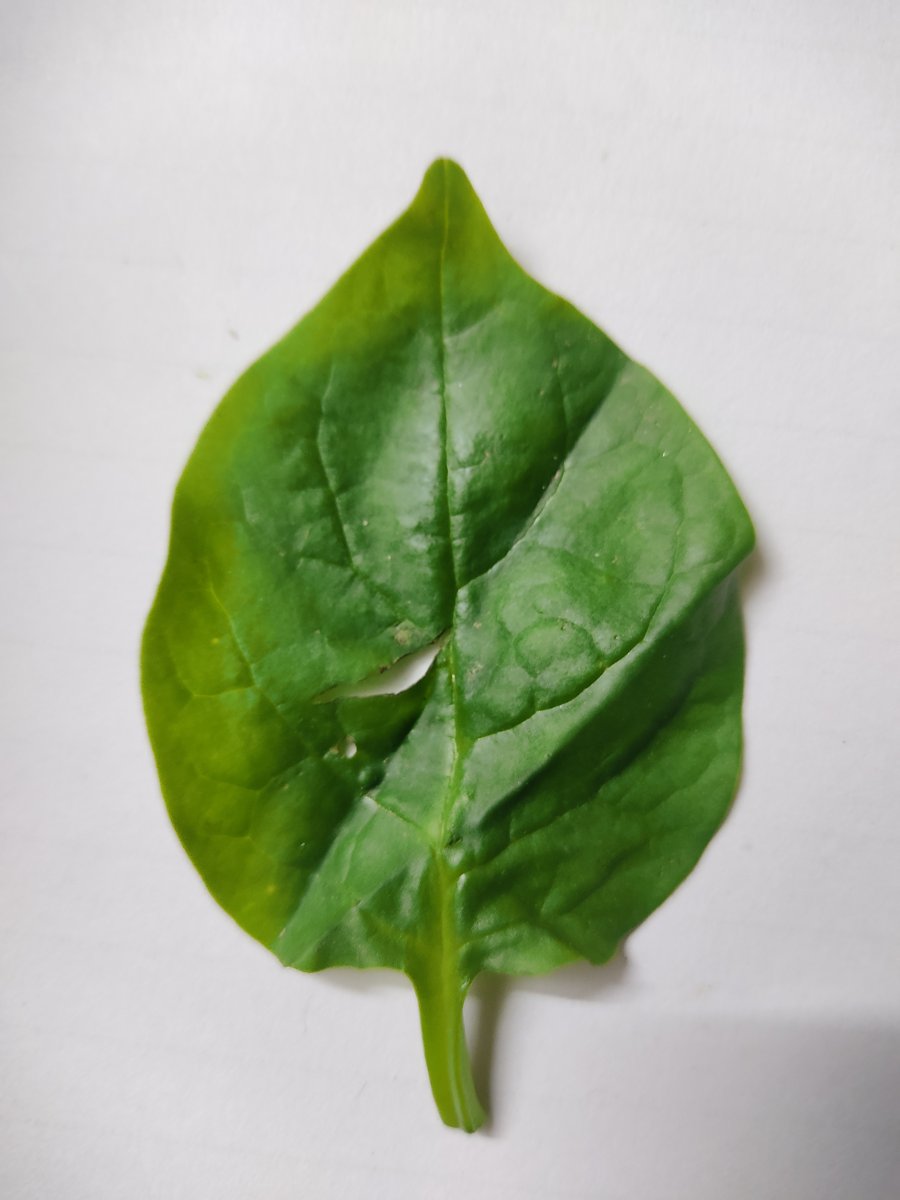
Label: Healthy-Leaf